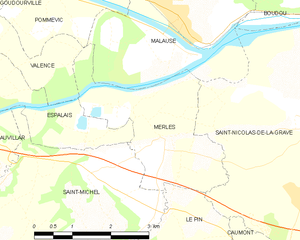
Carte des communes françaises Merles